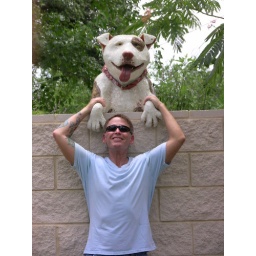
Large concrete dog sculpture hanging over fence. Made of foam, then concrete, then mosaiced with hand cut glass tiles.